Kolkata Town Hall

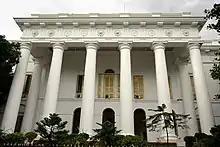
Town Hall

The building of the Town Hall was made in Roman-Doric style in 1813. At first, the hall was placed under a committee, which allowed the public to use the hall under such terms and conditions as were fixed by the Government. The public could visit the ground floor hall to see statues and large size portrait paintings but they were not allowed indiscriminate access to the upper storey. Applications for the use of the upper storey were to be made to the committee.